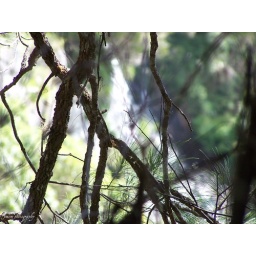
From Twin falls looking back to canyon lookout. That white vertical blur in the background is a waterfall.!!!!!